Artiodactyl

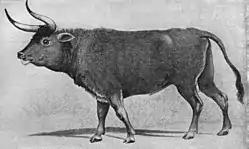
Painting of an aurochs

The social behavior of even-toed ungulates varies from species to species. Generally, there is a tendency to merge into larger groups, but some live alone or in pairs. Species living in groups often have a hierarchy, both among males and females. Some species also live in harem groups, with one male, several females, and their common offspring. In other species, the females and juveniles stay together, while males are solitary or live in bachelor groups and seek out females only during mating season.